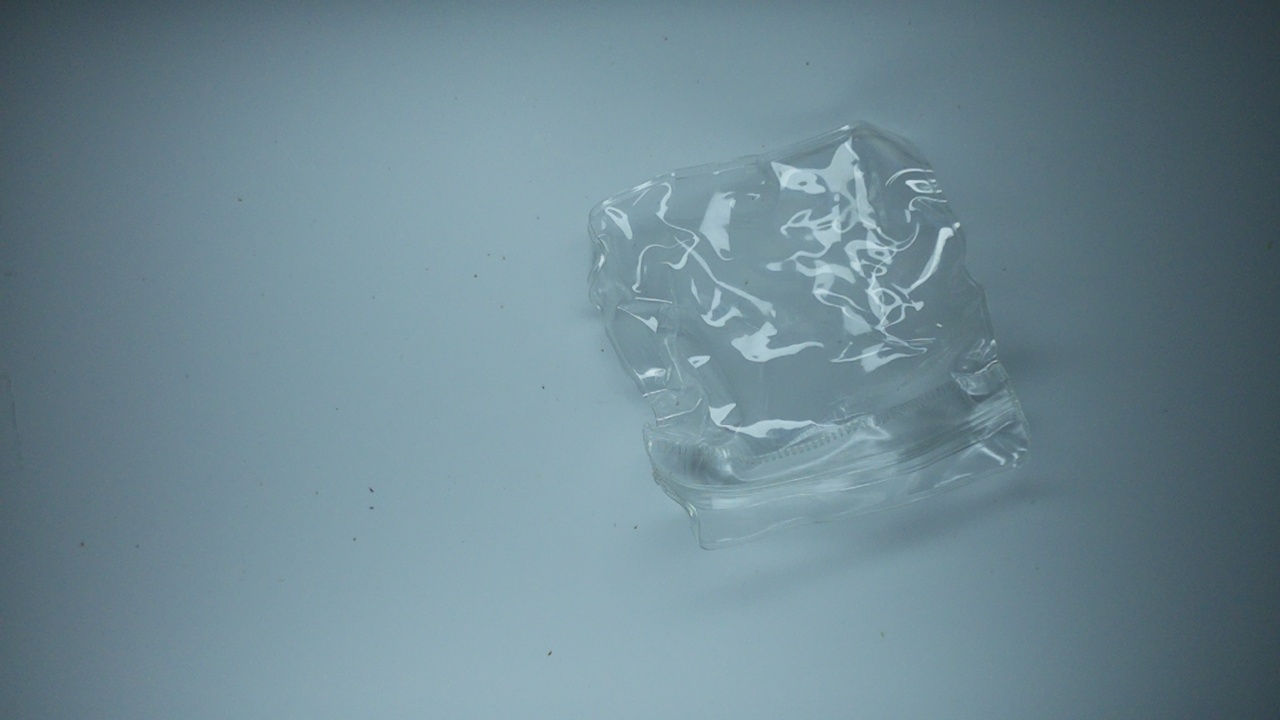
Label: trash